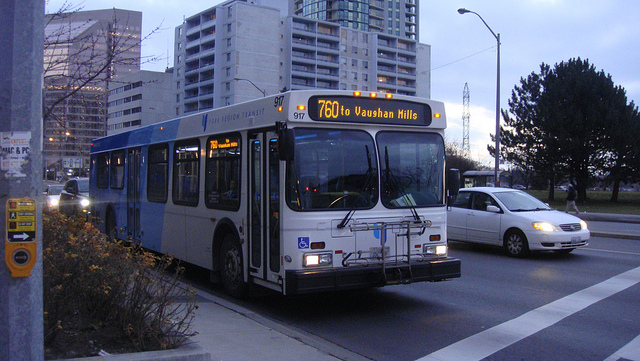
user: Given an image and a question. Answer the question in a short answer. Question: What city is this in? Short Answer:
assistant: big city